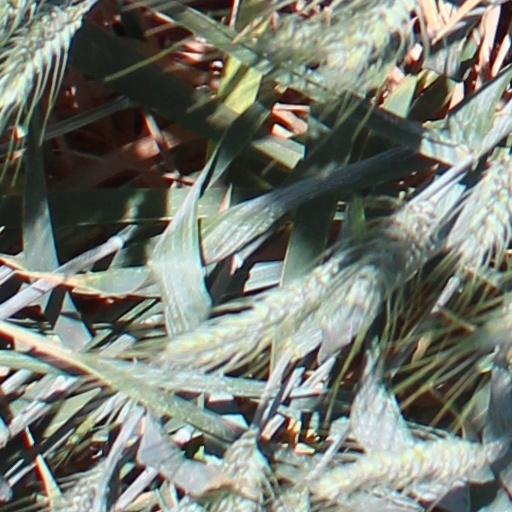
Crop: wheat